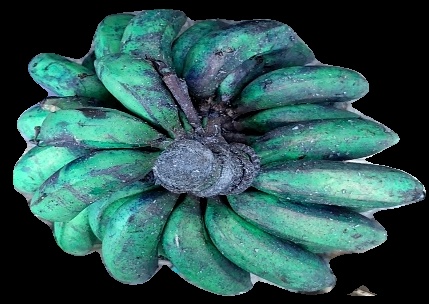
Variety: rasbale
Grade: grade3